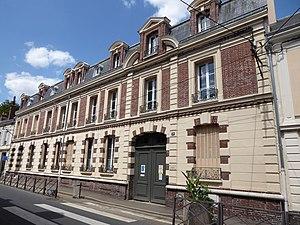
lycée privé Saint-Pierre-Saint-Paul, Dreux, Eure-et-Loir, France.
Le diocèse de Chartres est un diocèse de l'Église catholique romaine en France couvrant le département d'Eure-et-Loir, et rattaché à la province ecclésiastique de Tours correspondant à la région Centre-Val de Loire.
Cette liste recense les 26 implantations de lycée sur le territoire du département français d'Eure-et-Loir :